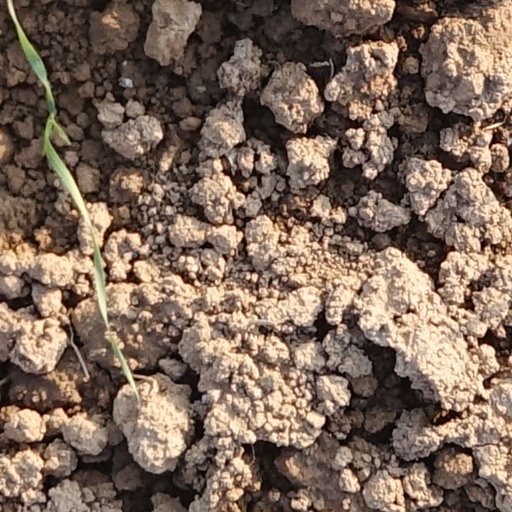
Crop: wheat